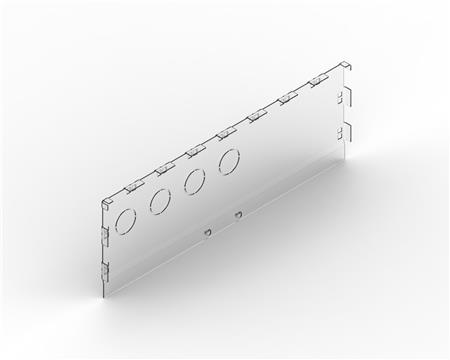
Klasse Ii: Bagplade, Top
KLASSE II: BAGPLADE, TOP Søgetermer: 1914121294 - 4710-0033 - 1914121294 - 5705100114125
Brand: Cubic
Category: Animals & Pet Supplies > Pet Supplies > Pet Waste Disposal Systems & Tools > Litter Trays